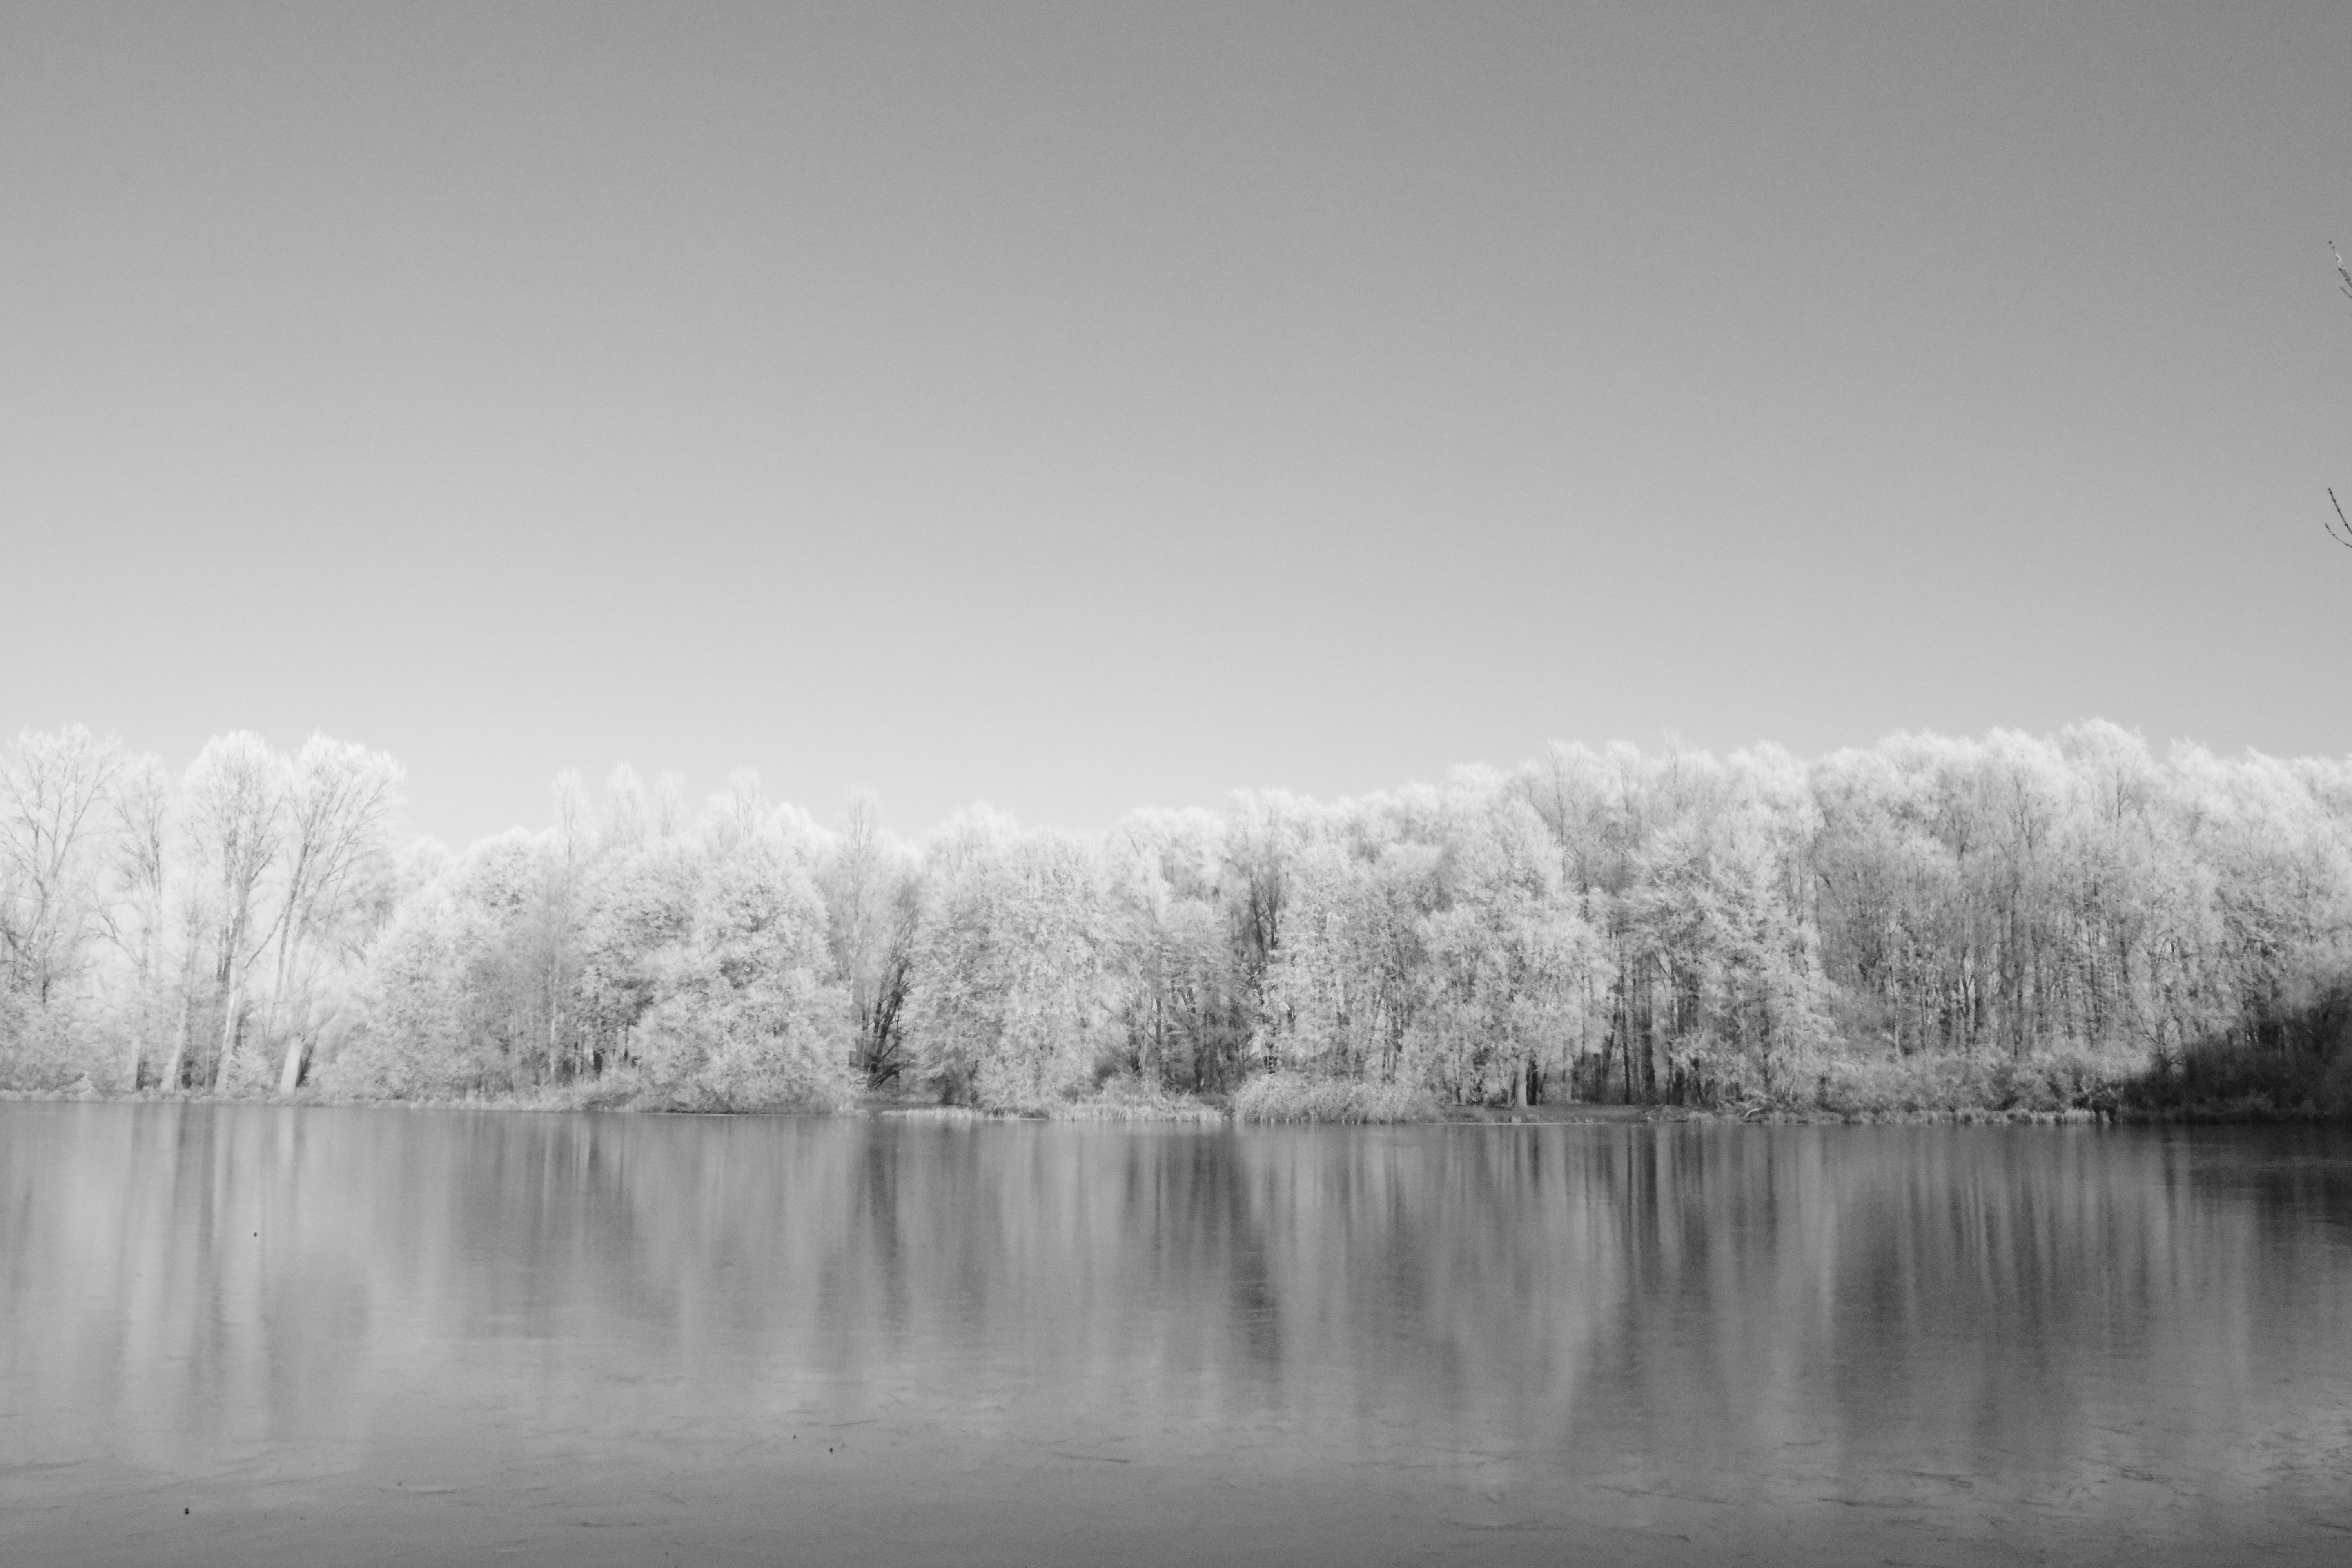
tree, nature, snow, winter, cloud, black and white, fog, mist, morning, lake, frost, dawn, atmosphere, reflection, weather, monochrome, season, wintry, hoarfrost, freezing, graft, monochrome photography, delmenhorst, atmospheric phenomenon, mili